Misha B

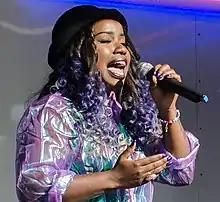
Misha B at the Scottish Afro-Caribbean Carnival 2014

Misha Amber Bryan (born 10 February 1992), known by her stage name Misha B, is a British singer. She rose to notability as a finalist on the eighth series of "The X Factor" in 2011, where she finished in fourth place. Several sources have noted her powerful vocals.